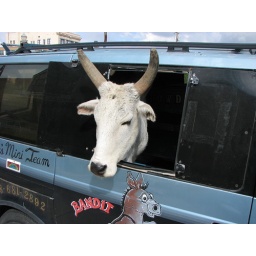
yes that is a bull in a mini van